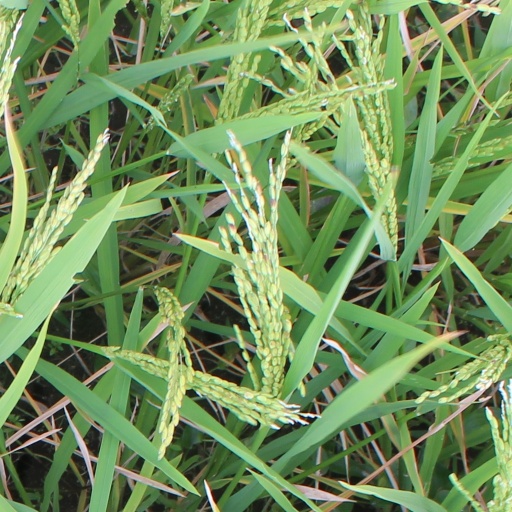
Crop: rice